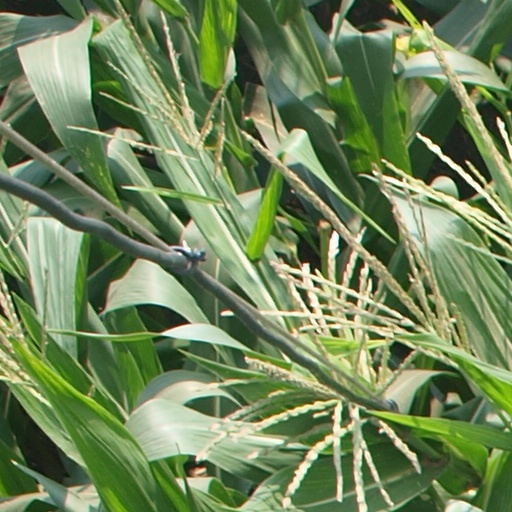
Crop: maize; corn